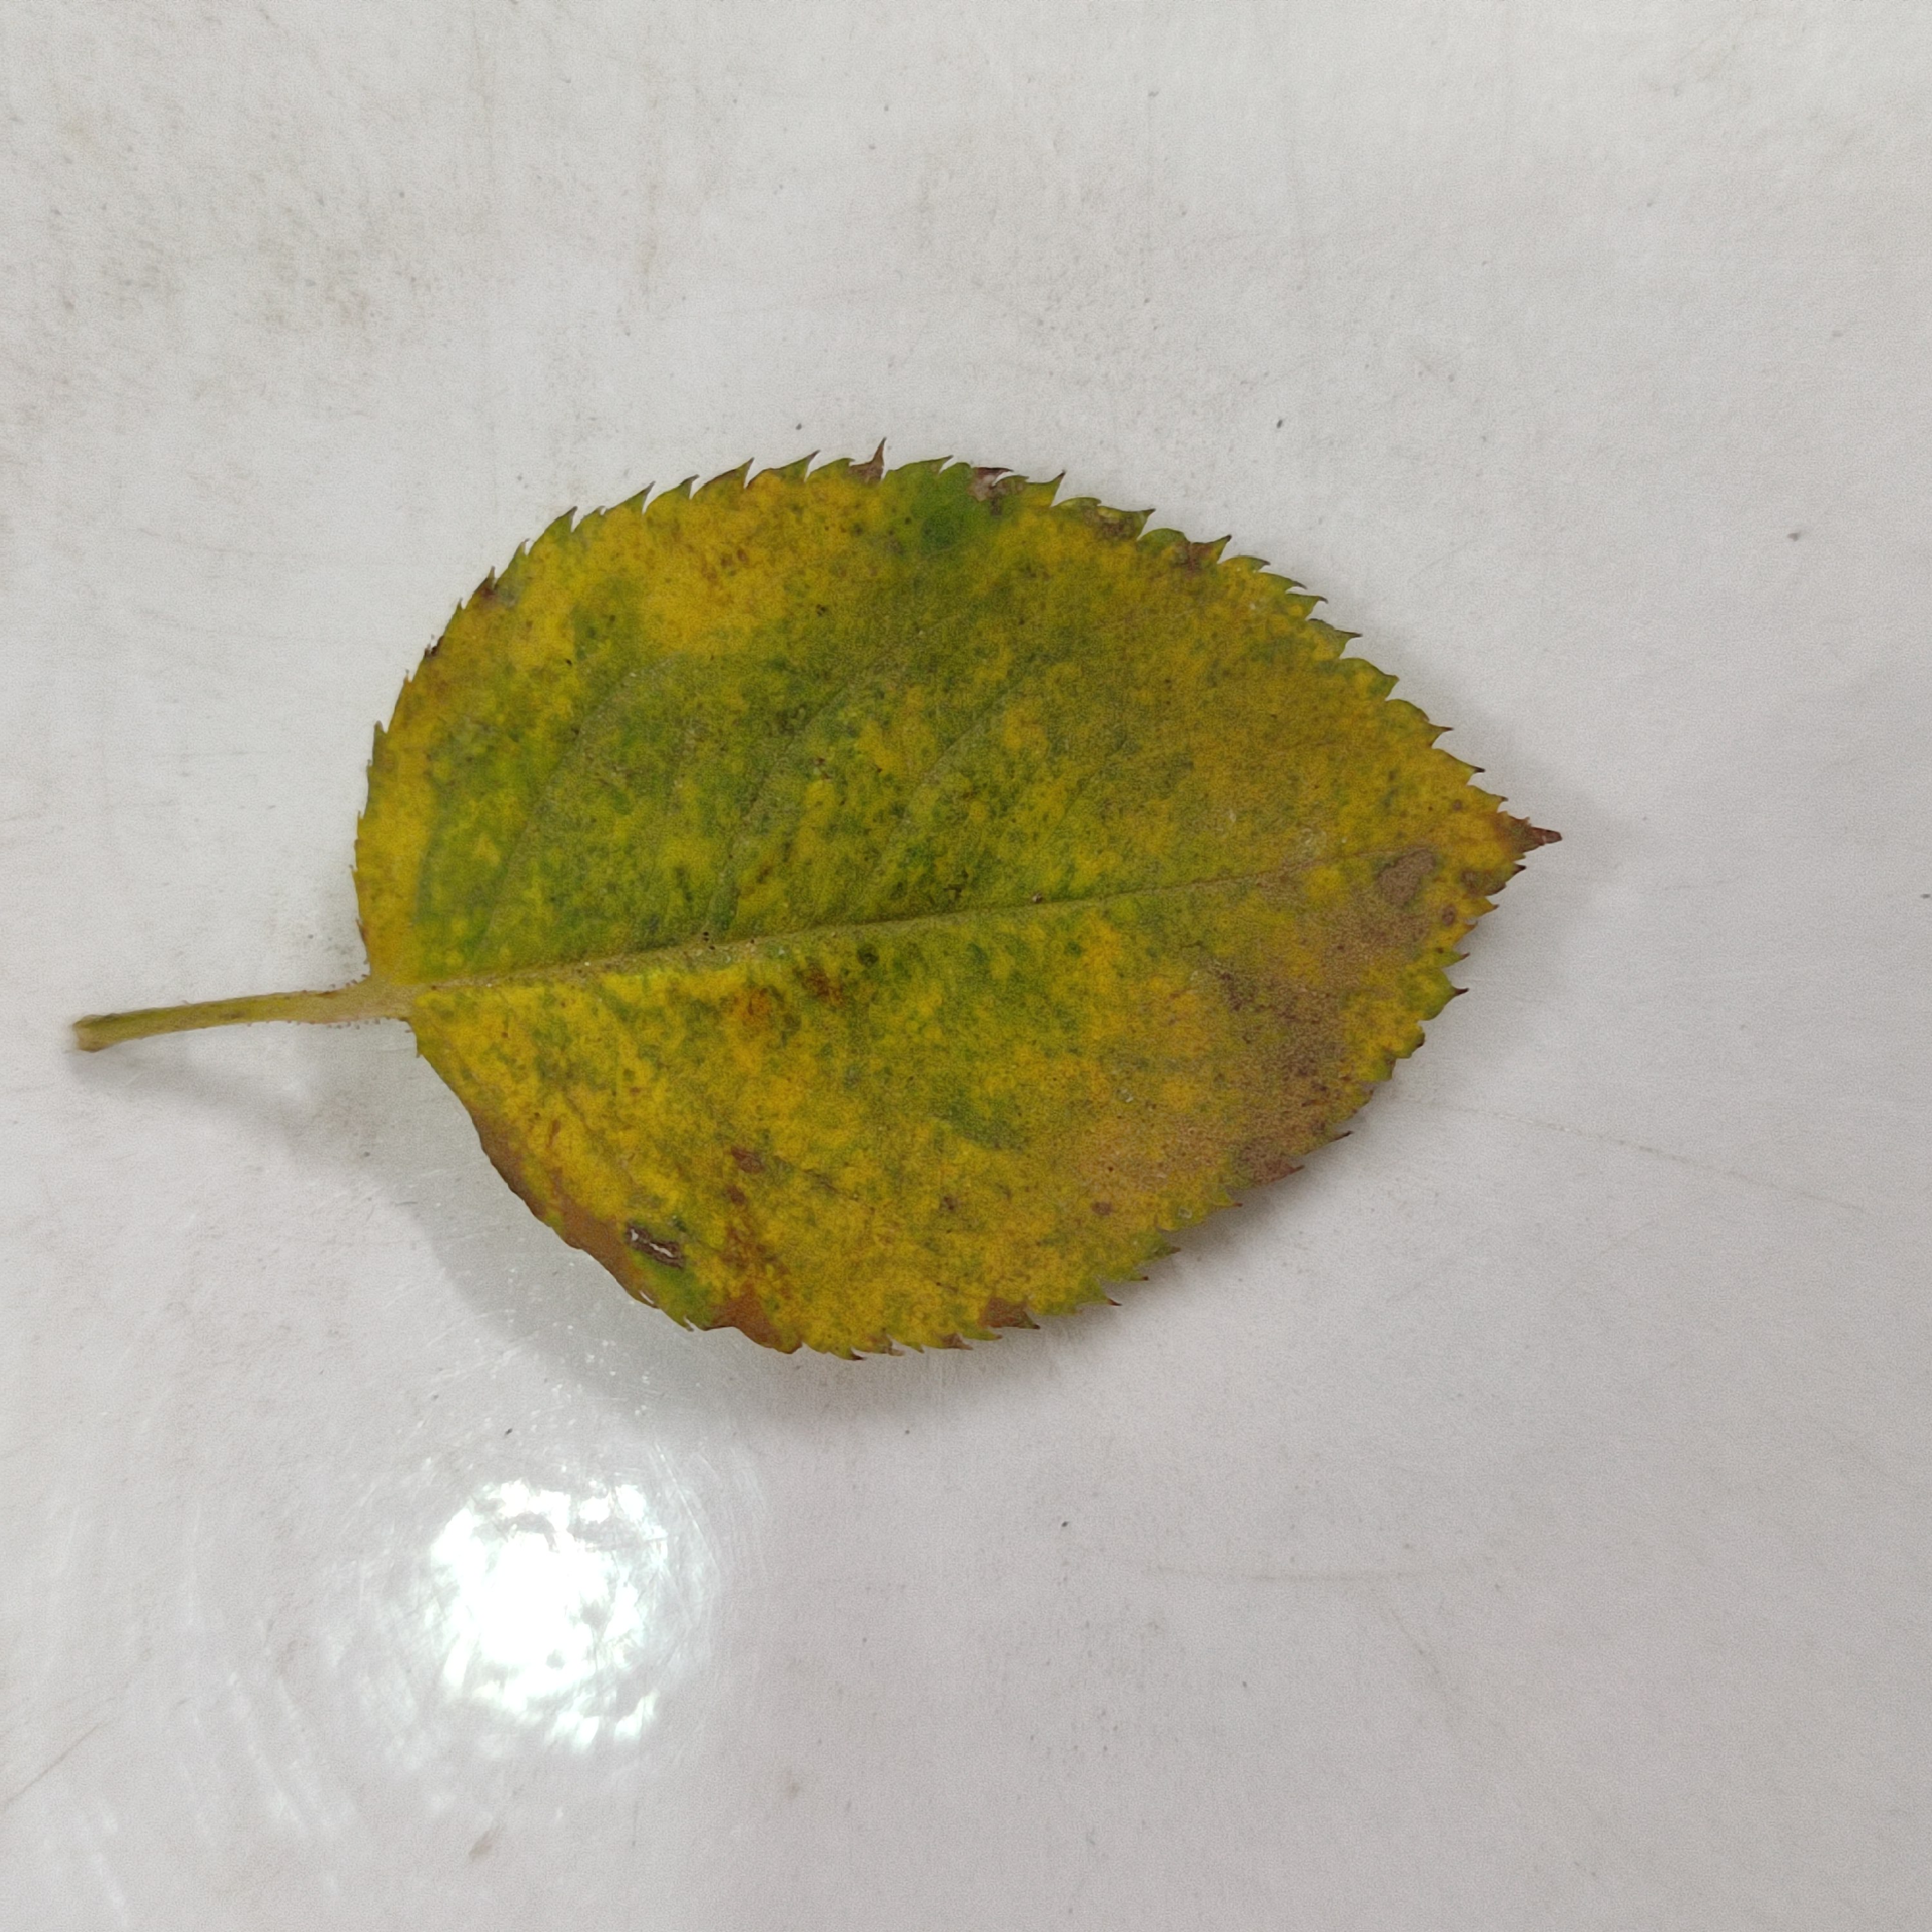
Label: Yellow Mosaic Virus